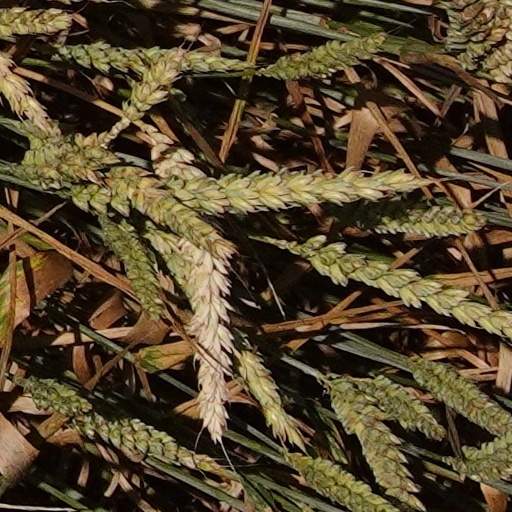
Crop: wheat